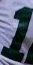
Number: 1